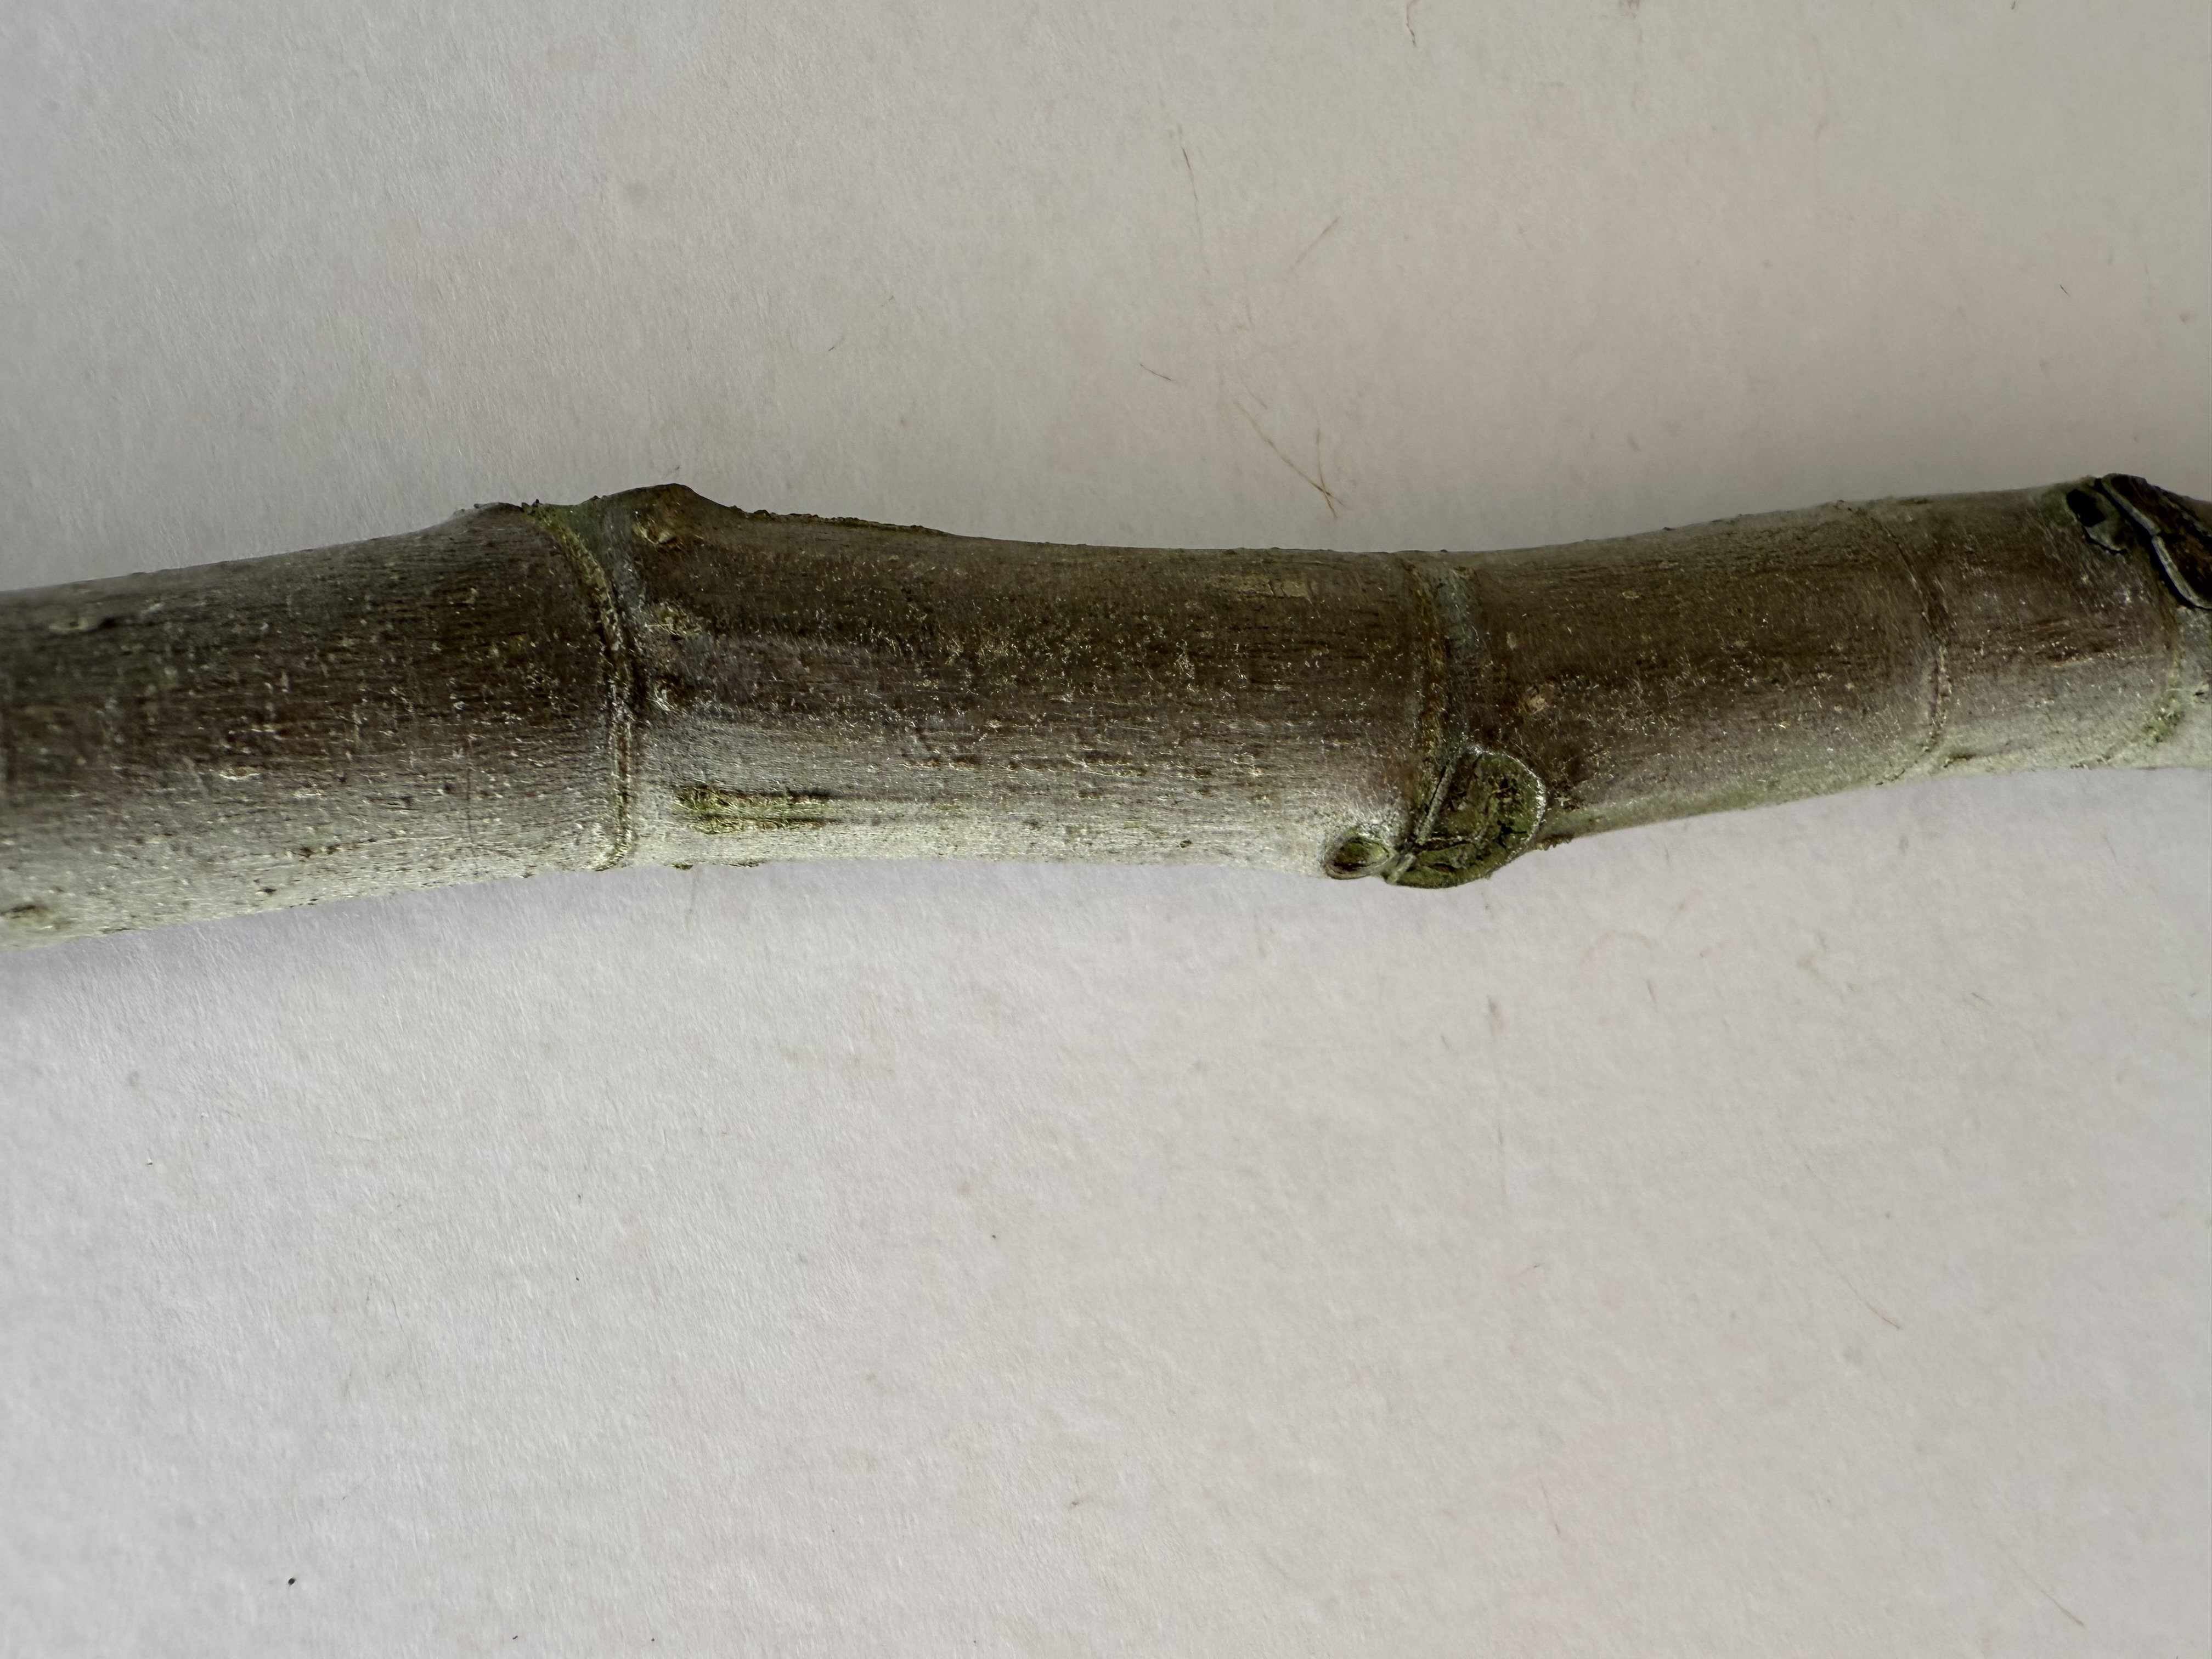
Variety: Black Fig